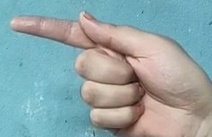
ASL sign: G